Battle of Tinian

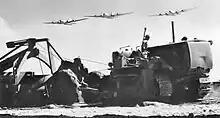
A Seabee waves at incoming Boeing B-29 Superfortress bombers

Most of the island was encircled by jagged limestone cliffs that ranged from high. There were only a few beaches, which the Americans designated by colors. The best beaches were around Sunharon Bay in the southeast: Blue Beach, south of Tinian Town, was long; Green Beach One, located between the two piers at Tinian Town, was also long; Green Beach Two, at the southern end of Tinian Town, was long; Red Beach One and Two were north of the piers, with a combined width of ; and Orange Beach, north of Red Beach One, was long.